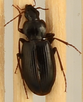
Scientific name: Calathus advena
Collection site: Niwot Ridge Mountain Research Station Site (NIWO), plot NIWO_007